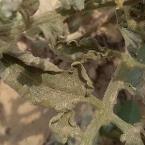
Crop: Tomato
Condition: mite-d